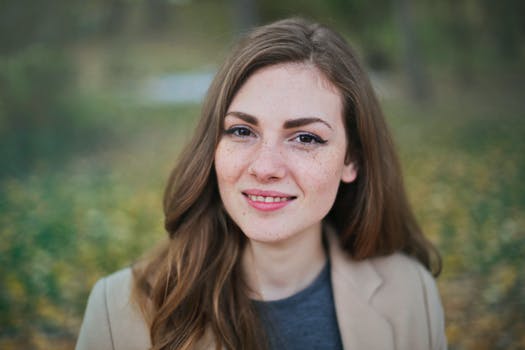
Label: No Watermark